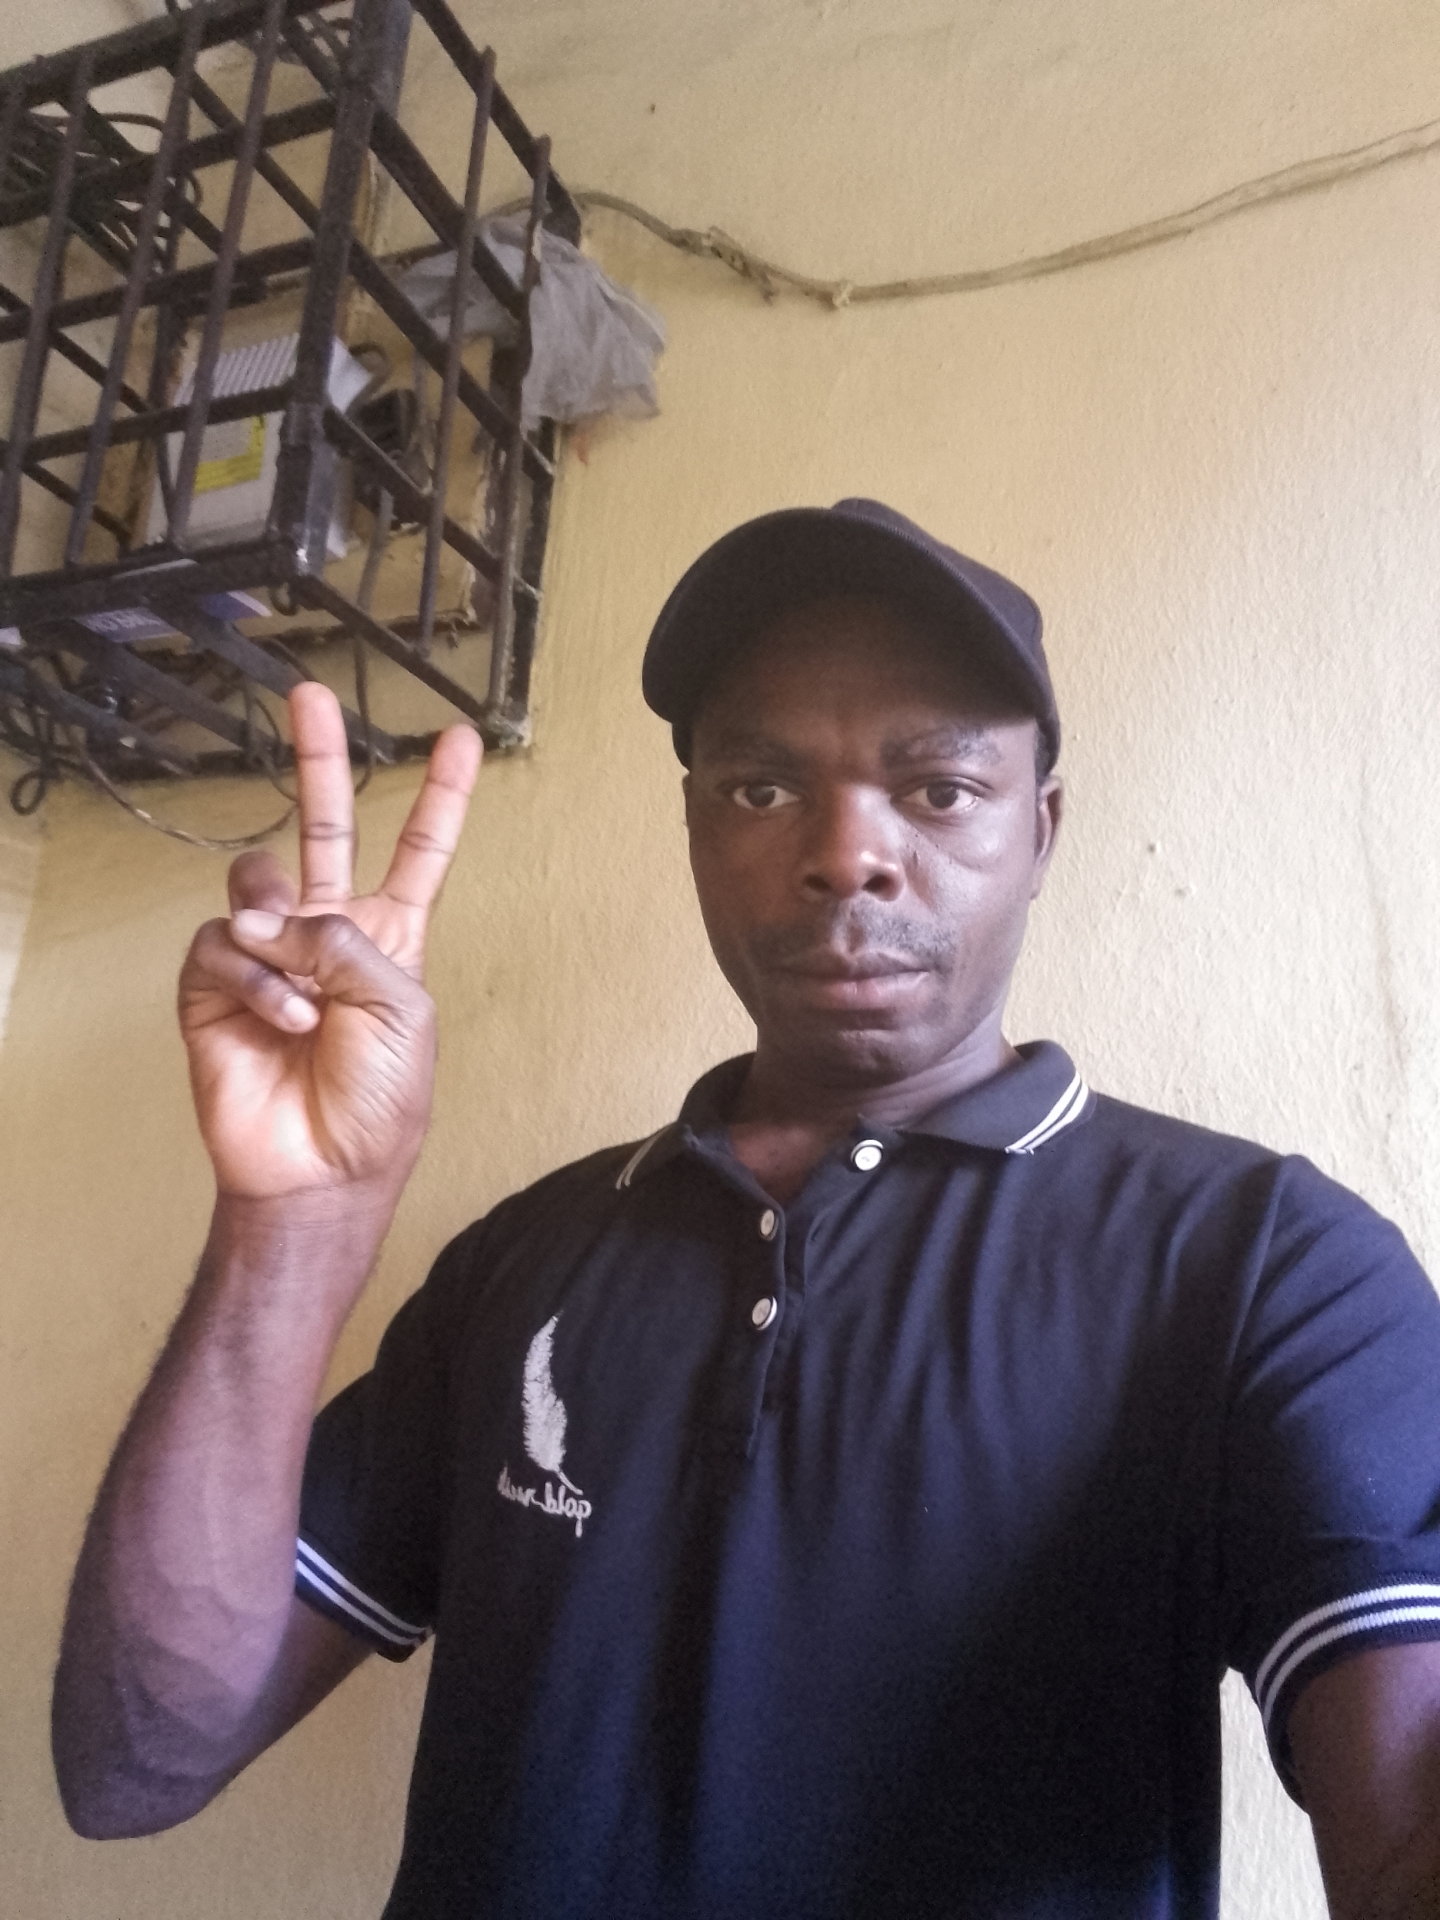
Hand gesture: peace